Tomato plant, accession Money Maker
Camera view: tilt-top (135 deg); turntable rotation: 270 degrees
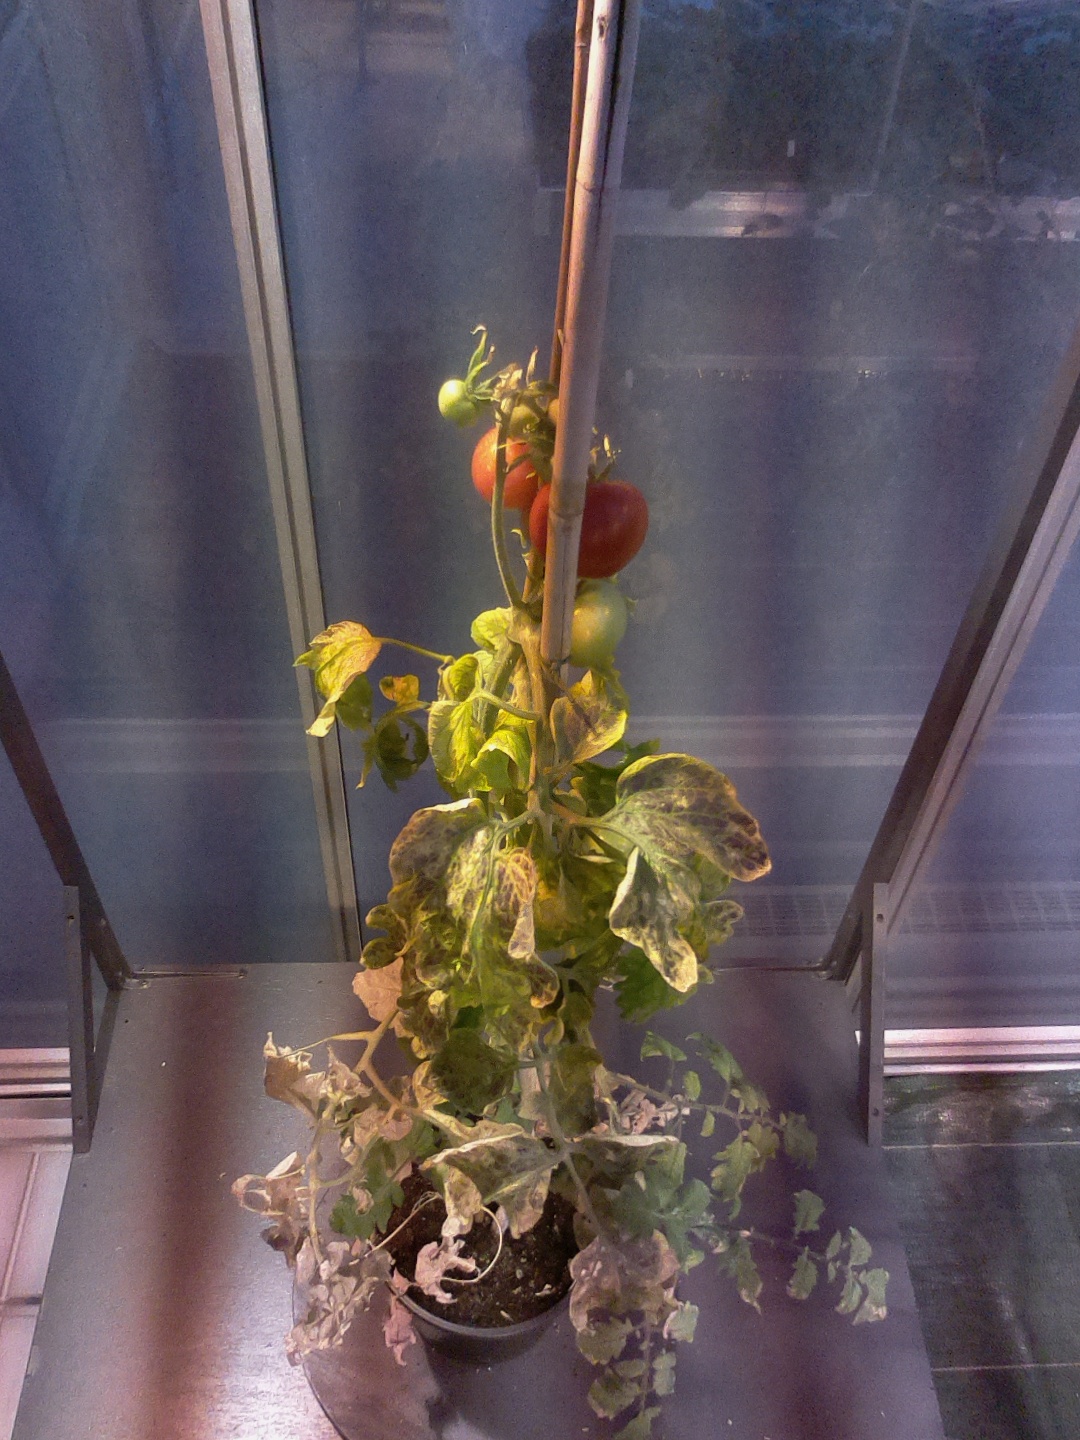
BBCH growth stage 82: 20%-30% of fruits show typical fully ripe color